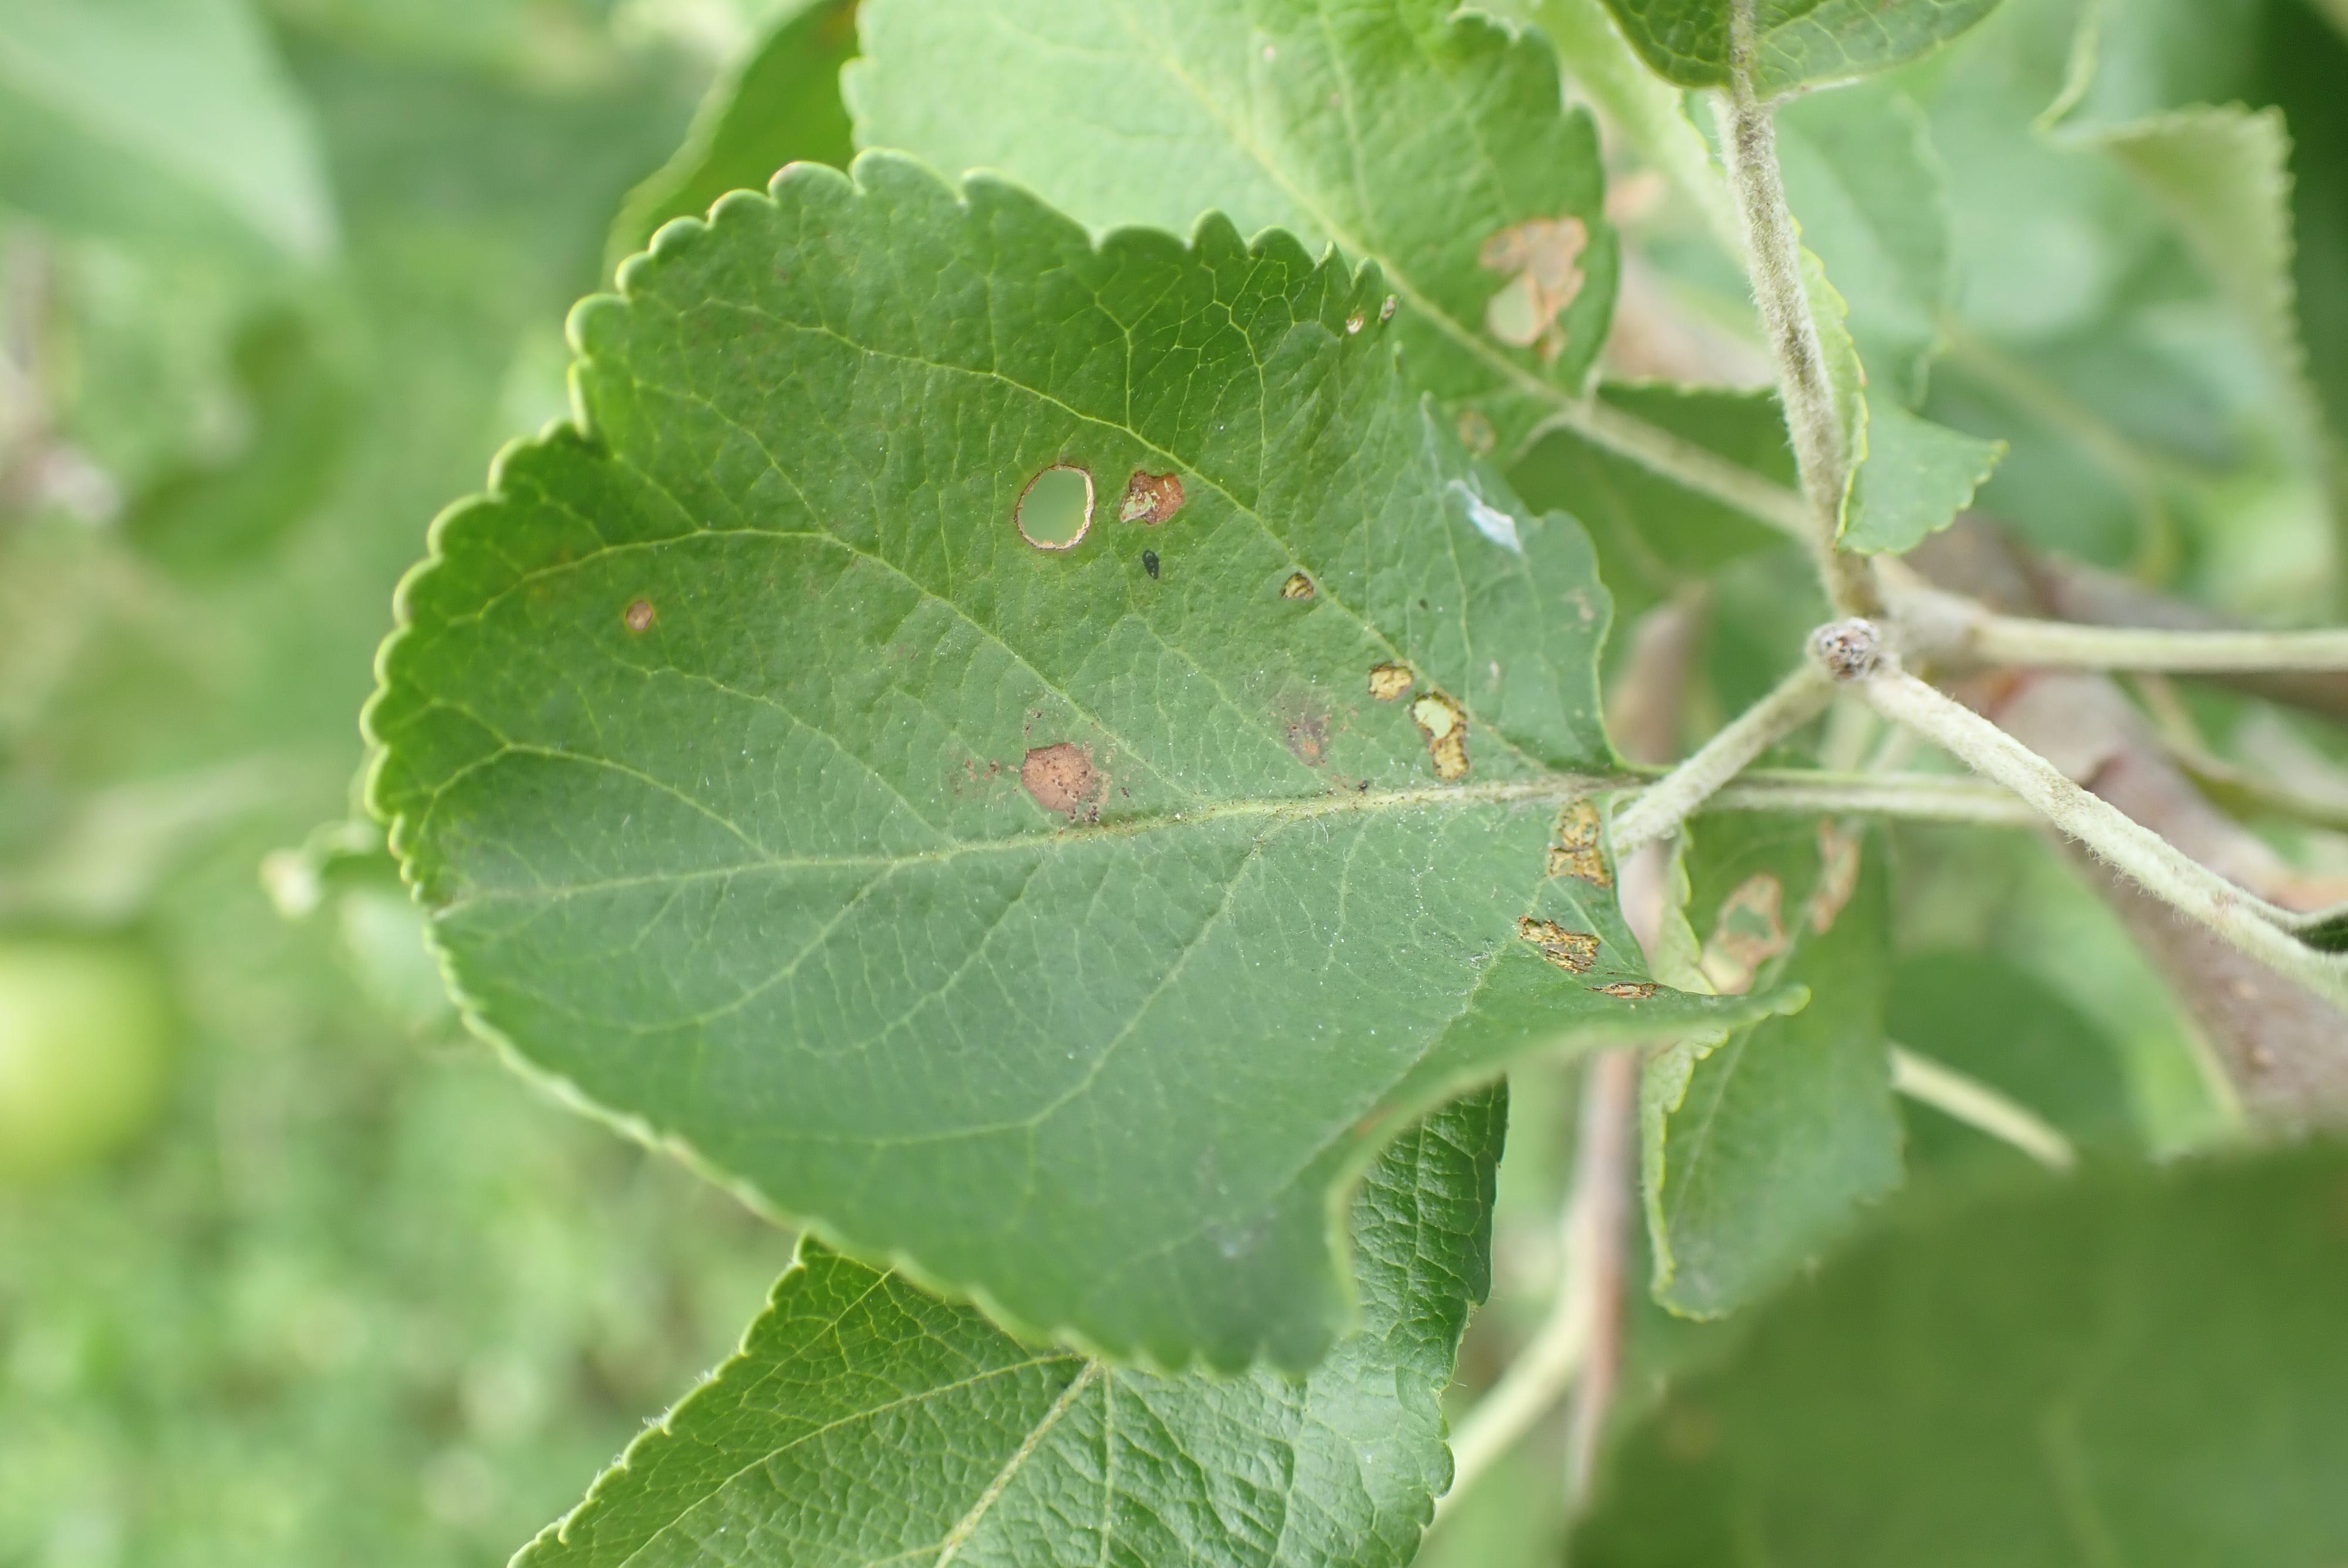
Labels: frog_eye_leaf_spot